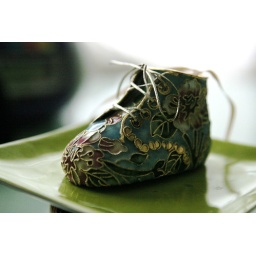
First month of VeedaBeautiful ceramic baby shoe for Christmas tree bestowed to Ashby by grandparents